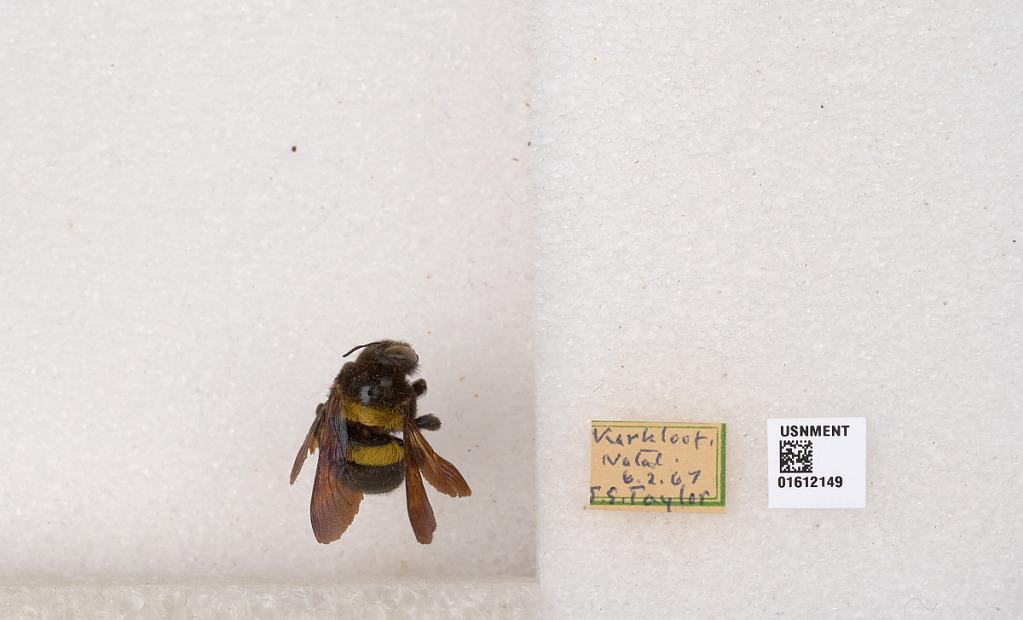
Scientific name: Xylocopa
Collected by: J. Taylor
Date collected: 1967-6-2
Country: South Africa
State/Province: KwaZulu-Natal
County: uMgungundlovu
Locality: Karkloof